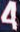
Number: 4